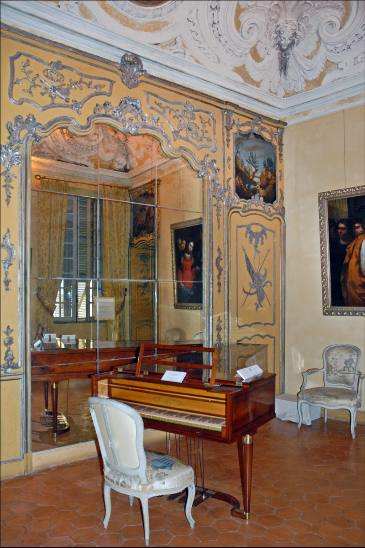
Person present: No